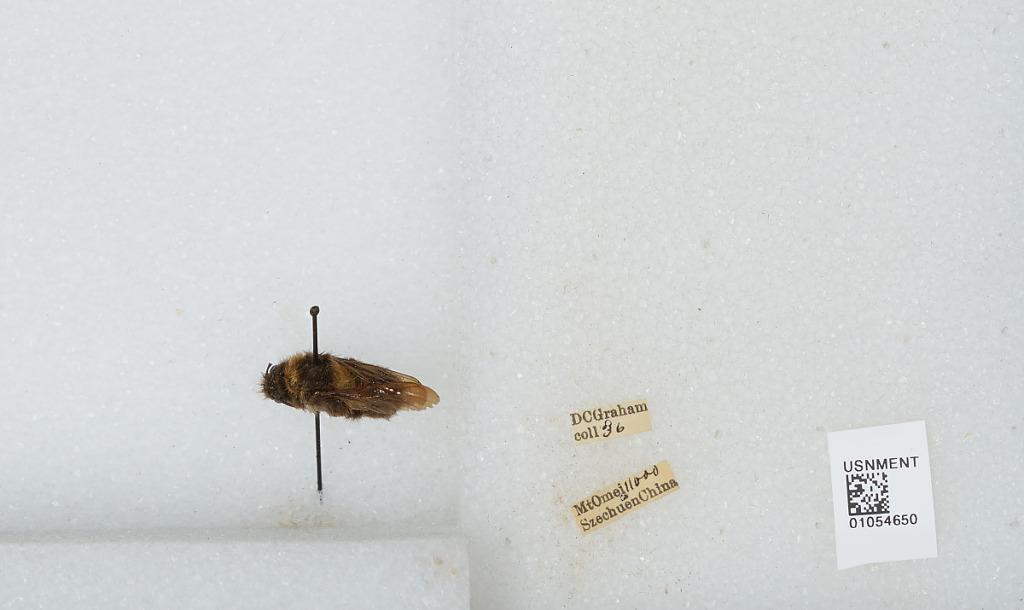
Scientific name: Bombus sp.
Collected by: D. Graham
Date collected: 1936--
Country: China
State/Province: Sichuan
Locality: Mount Emei